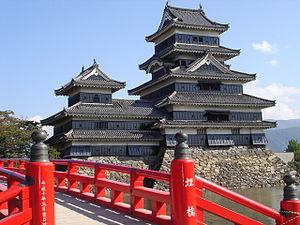
La ville de Matsumoto est une ville située dans la préfecture de Nagano, au Japon.
L’histoire du Japon commence avec le peuplement d'un groupe d'îles au sud-est de la péninsule coréenne, environ 100 000 ans av. J.-C. Les premières traces d'industrie, des pierres polies, remontent à 32 000 ans. Des poteries, parmi les plus anciennes de l'humanité, sont produites vers 13 000 ans avant notre ère lors de la période Jōmon, et comprennent les premières formes d'œuvres artistiques : les dogū. 400 ans avant notre ère sont introduites des technologies venant de Chine et de Corée comme la riziculture et la fonte du bronze et du fer.